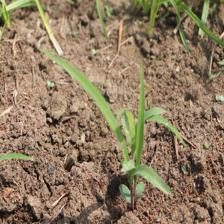
Label: Sorghum